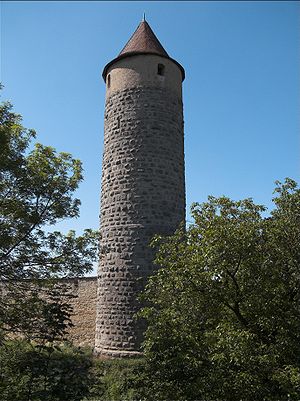
Iphofen / Geografi / Bydele
Eulenturm
Iphofen er en by i Landkreis Kitzingen i Regierungsbezirk Unterfranken, i den tyske delstat Bayern. Den er administrationsby i Verwaltungsgemeinschaft Iphofen. Byen er kendt for sin vinproduktion, og af turister for sit maleriske middelalderlige og barokke bycentrum.